Karlovice (Bruntál District)

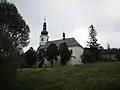
Church of Saint John of Nepomuk

The main landmark of Karlovice is the Church of Saint John of Nepomuk. It was built in the late Baroque style in 1777–1779.